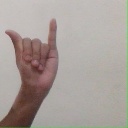
अक्षर: य